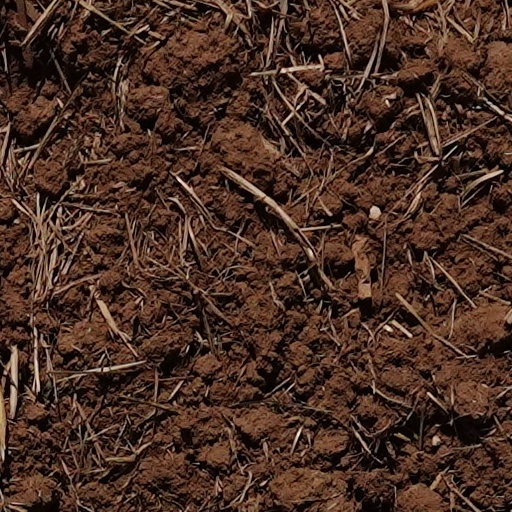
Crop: wheat